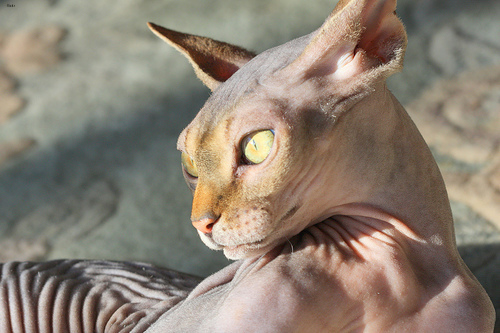
Animal: cat
Breed: sphynx